Gordon Bennett Cup (ballooning)

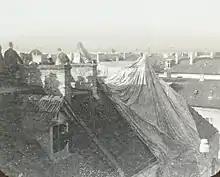
Conqueror draped over houses of Berlin 1908

The 1908 race in Berlin saw the fall of the balloon Conqueror, flown by A. Holland Forbes and Augustus Post. Conqueror was the largest balloon entered in the race, standing high and with a gas capacity of . Before the race Forbes had attempted to lengthen the balloon's appendix to give the team a strategic advantage. Instead the balloon hit a fence just after takeoff, lost two ballast bags, ascended rapidly and ripped open three minutes into the race. The pair slashed off ballast as they fell . Their descent was slowed only as the balloon's fabric caught in the netting and formed a rough parachute. They took hold of the ring above them and lifted their feet as the basket smashed through the tiled roof of a house in the Berlin suburb of Friedenau. Both the men and their instruments survived intact.